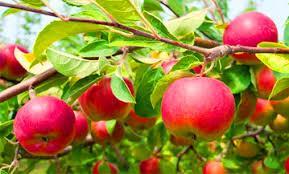
Label: apples